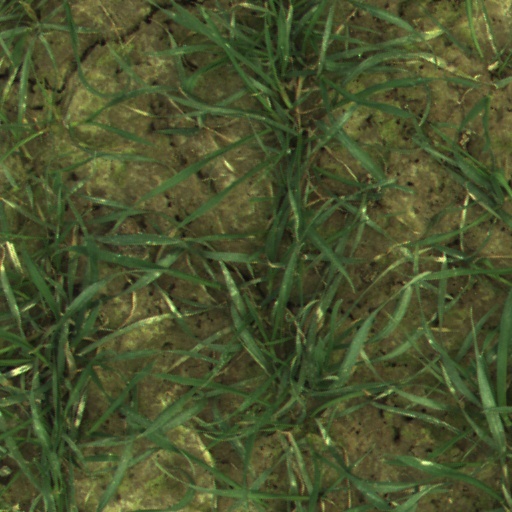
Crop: wheat